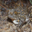
Label: frog